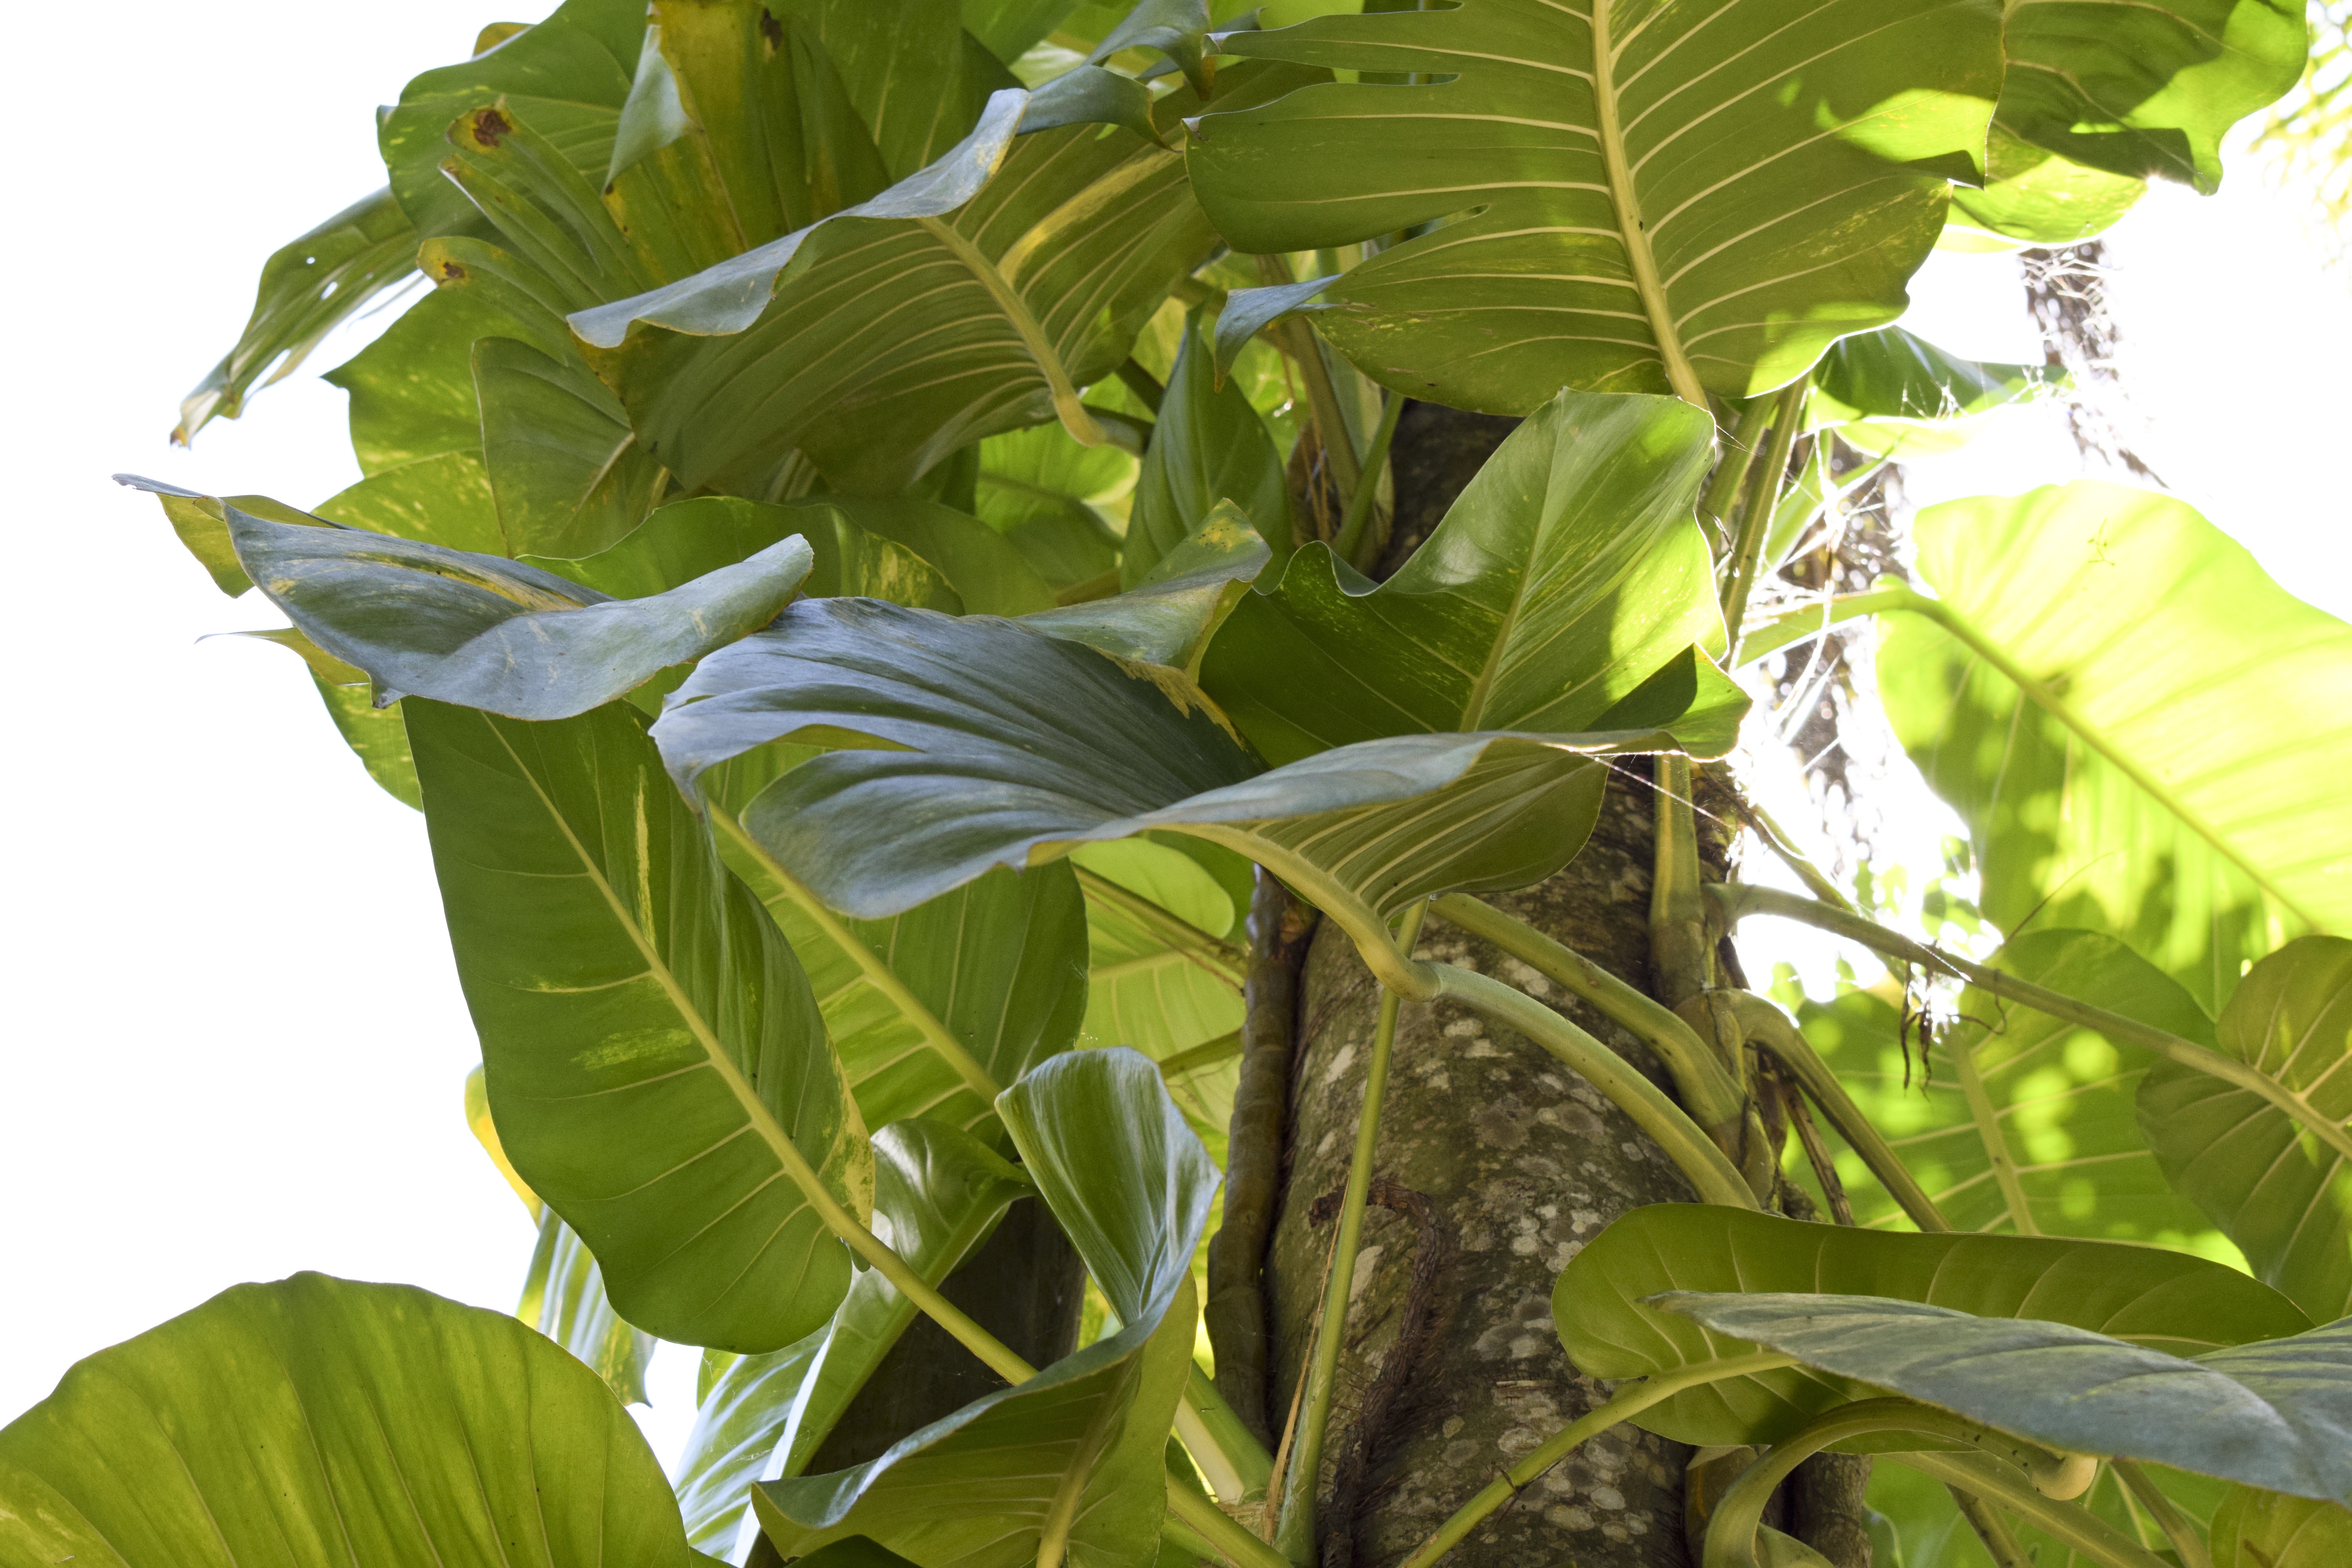
landscape, tree, nature, outdoor, branch, plant, sky, sun, vine, sunlight, leaf, flower, summer, environment, foliage, food, green, jungle, produce, grow, natural, scenery, botany, garden, flora, season, botanical, life, leaves, rainforest, florida, flowering plant, land plant